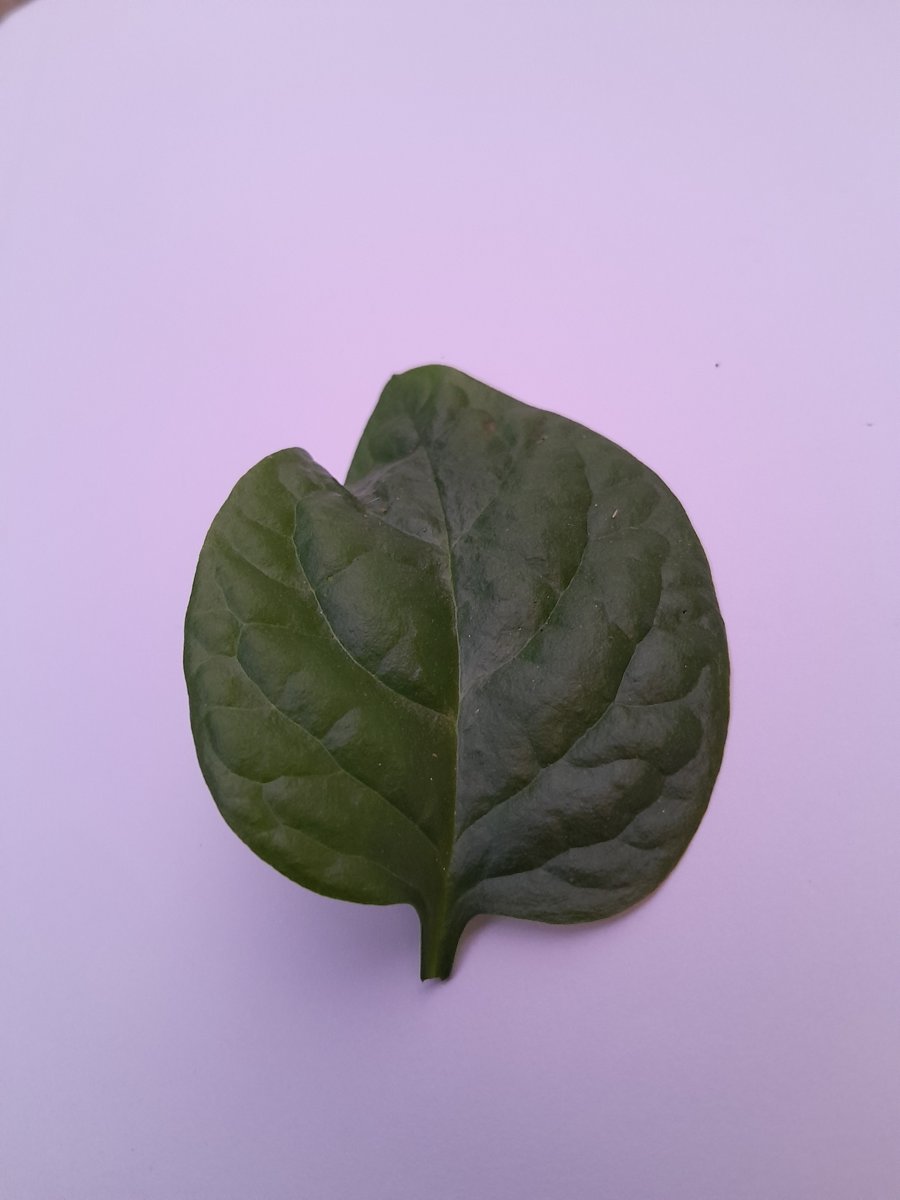
Label: Healthy-Leaf